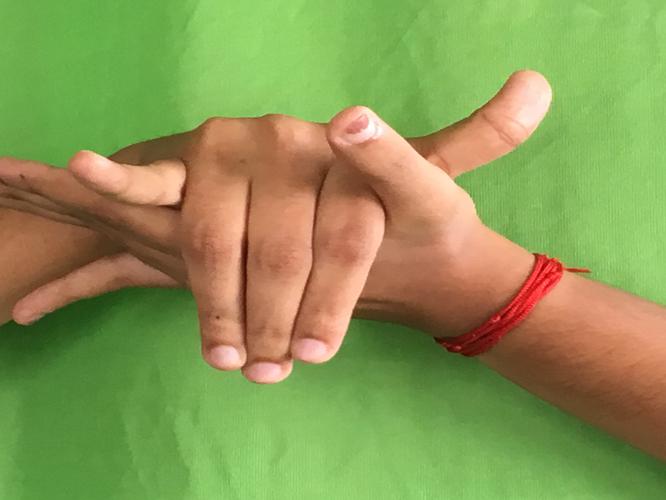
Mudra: Kurma
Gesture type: double_hand